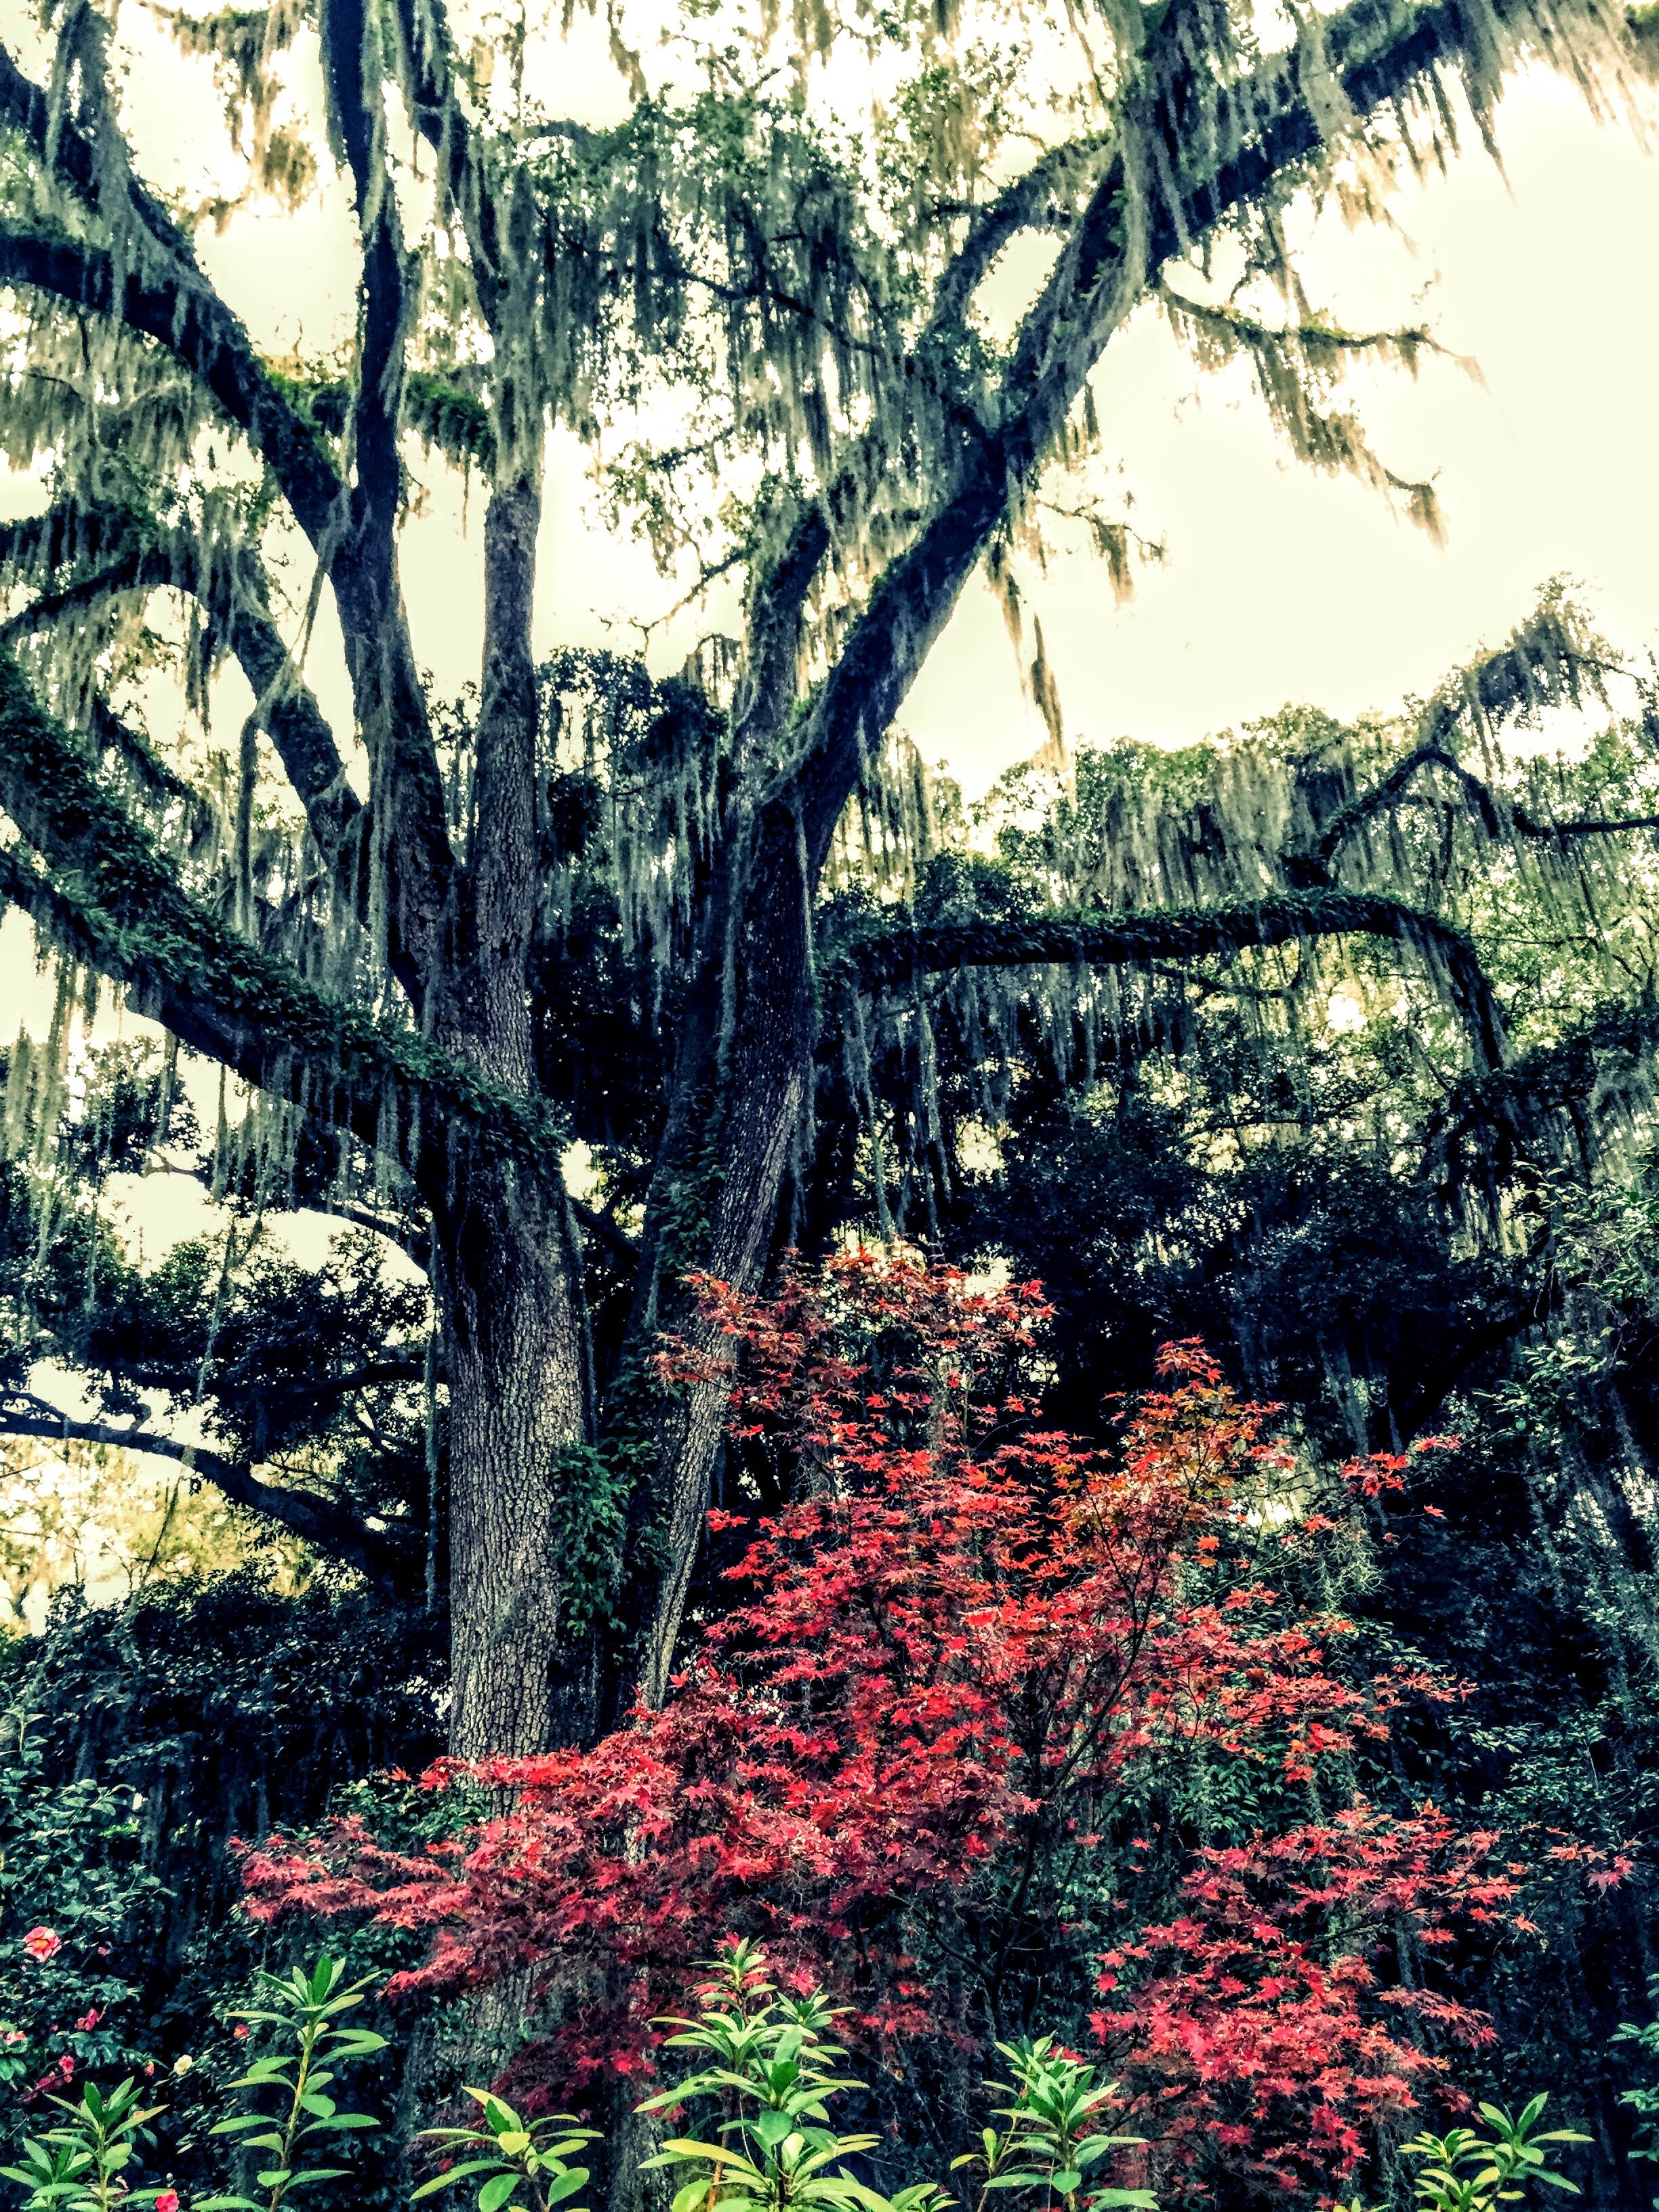
tree, nature, forest, branch, plant, leaf, flower, jungle, autumn, botany, flora, vegetation, shrub, rainforest, woodland, habitat, ecosystem, natural environment, woody plant, land plant, arecales